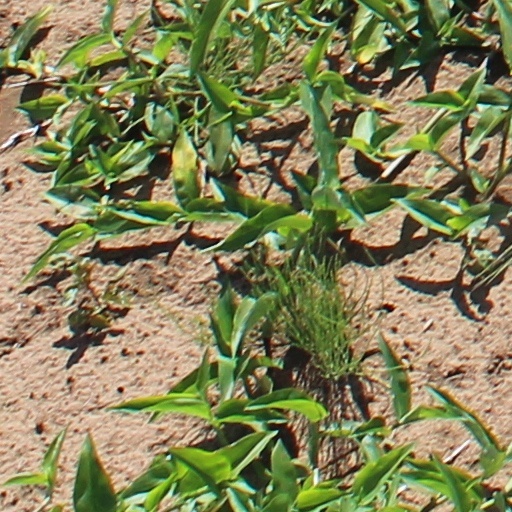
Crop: wheat